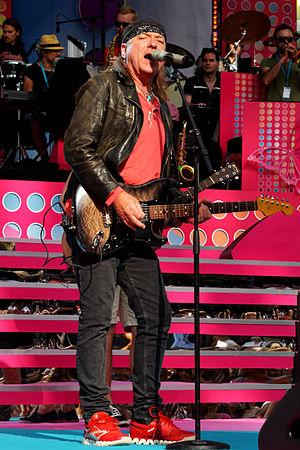
Pugh Rogefeldt, à l'état civil Anders Sture "Pugh" Torbjörn Rogefeldt, est un auteur-compositeur, guitariste et chanteur suédois.